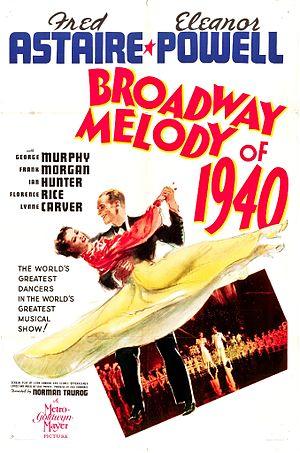
Broadway qui danse est un film musical américain de Norman Taurog, sorti en 1940.